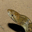
Label: snake